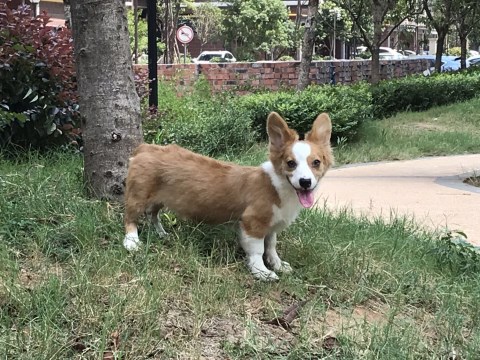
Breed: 2909-n000116-Cardigan